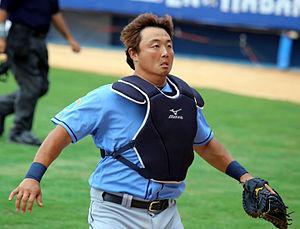
Hyun Choi Conger, surnommé Hank et né le 29 janvier 1988 à Federal Way, État de Washington, États-Unis, est un joueur de baseball américain de descendance coréenne. Il évolue comme receveur dans la Ligue majeure de baseball.